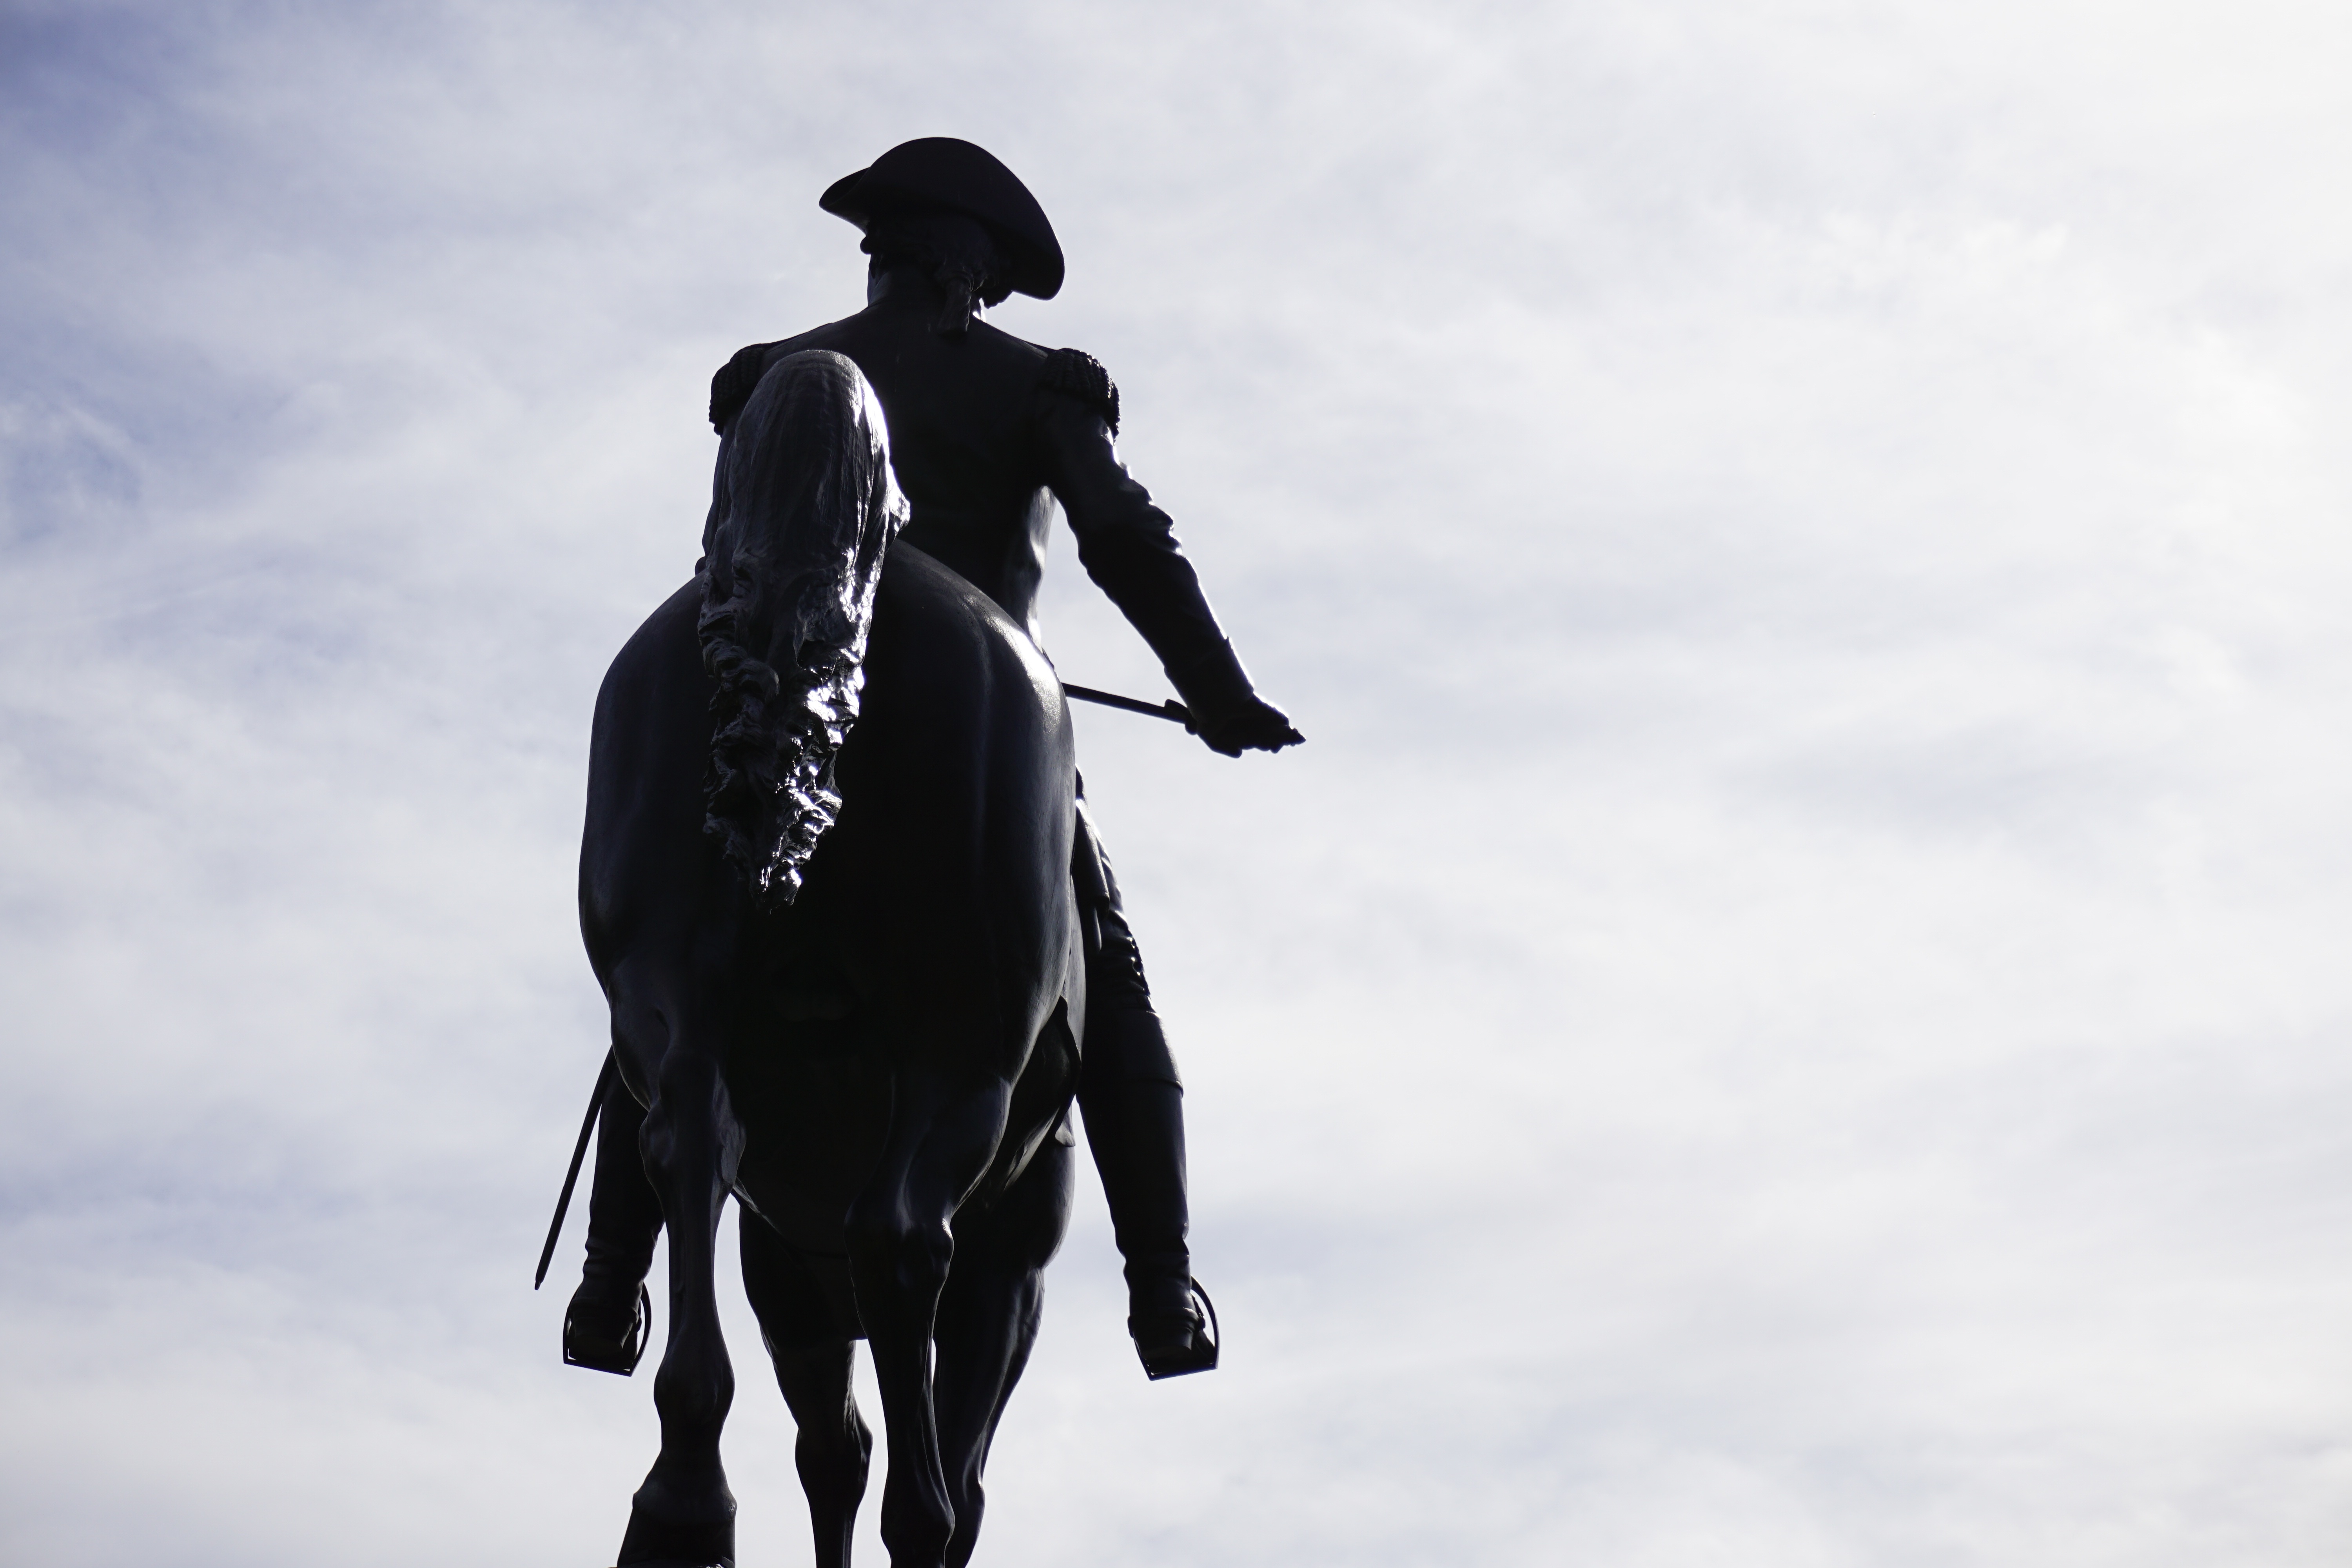
silhouette, monument, jumping, statue, stallion, landmark, freedom, historic, tourism, boston, american, revolution, famous, massachusetts, equestrianism, paul revere, english riding